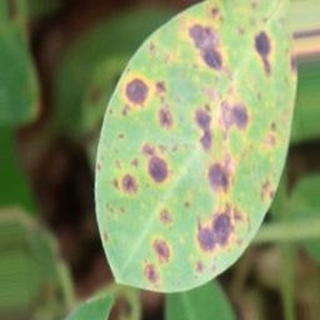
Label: groundnut_late_leaf_spot